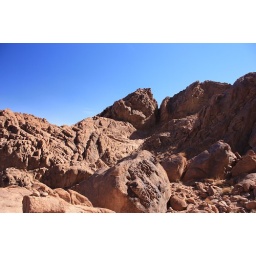
Little rock stacks can be found dotted around the mountain